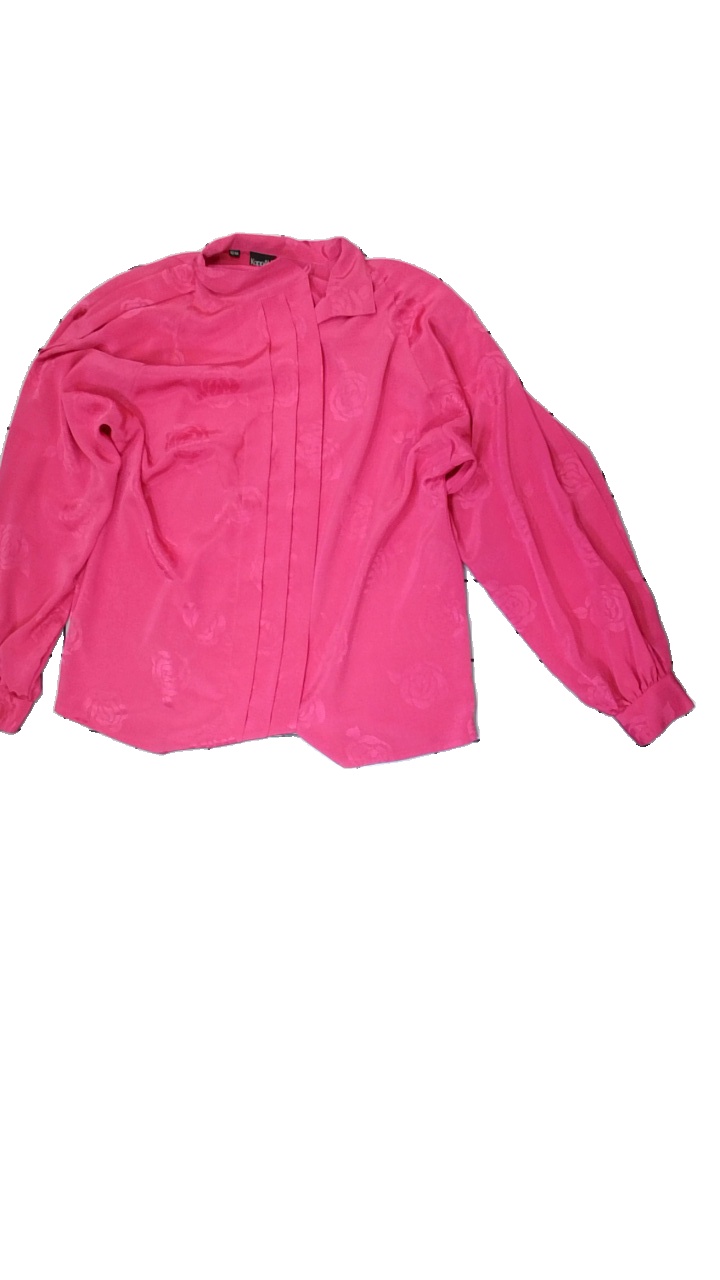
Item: Blouse (Ladies)
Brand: Object
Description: Pink blouse with soulderpads and floralprint
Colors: Pink
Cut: Regular
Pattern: Floral print
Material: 100% Polyester
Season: All
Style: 80s
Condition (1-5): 2
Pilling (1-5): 5
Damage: damage
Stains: Minor
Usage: Recycle
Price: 50-100